Vojvodina Front (Serbia)

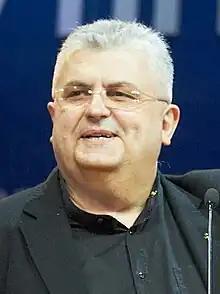
Nenad Čanak was one of the founders of the Vojvodina Front coalition

At a gathering in May 2019, Nenad Čanak, the president of the League of Social Democrats of Vojvodina (LSV), announced that the Vojvodina Front (VF) would be formed by October. Besides LSV, it was also announced that Aleksandar Odžić's Vojvodina's Party (VP) would take part in the coalition. Čanak described VF as the "last front of citizens who are not giving up on themselves and what is theirs". During this period, opposition parties, namely the Alliance for Serbia coalition, opted to boycott the 2020 parliamentary election and sessions of the National Assembly of Serbia. LSV did not take this path and it instead continued to attend sessions in the National Assembly. VF was officially formalised on 7 November 2019; Čanak, Odžić, and Tomislav Žigmanov, the president of the Democratic Alliance of Croats in Vojvodina (DSHV), were one of the signatories.